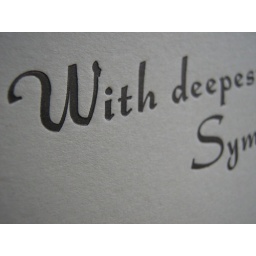
The first ever sympathy cards I've done. Letterpress printed in black ink onto gray paper.